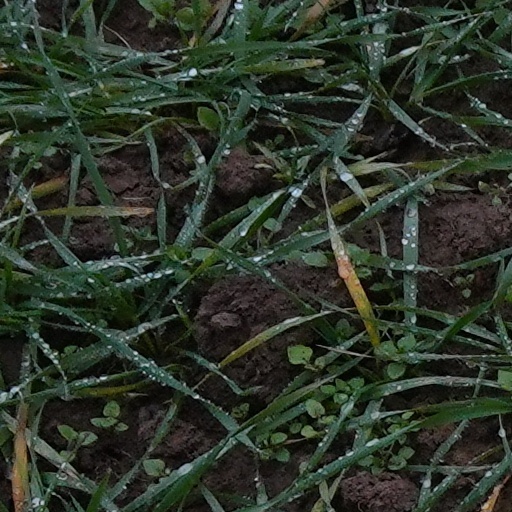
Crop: wheat